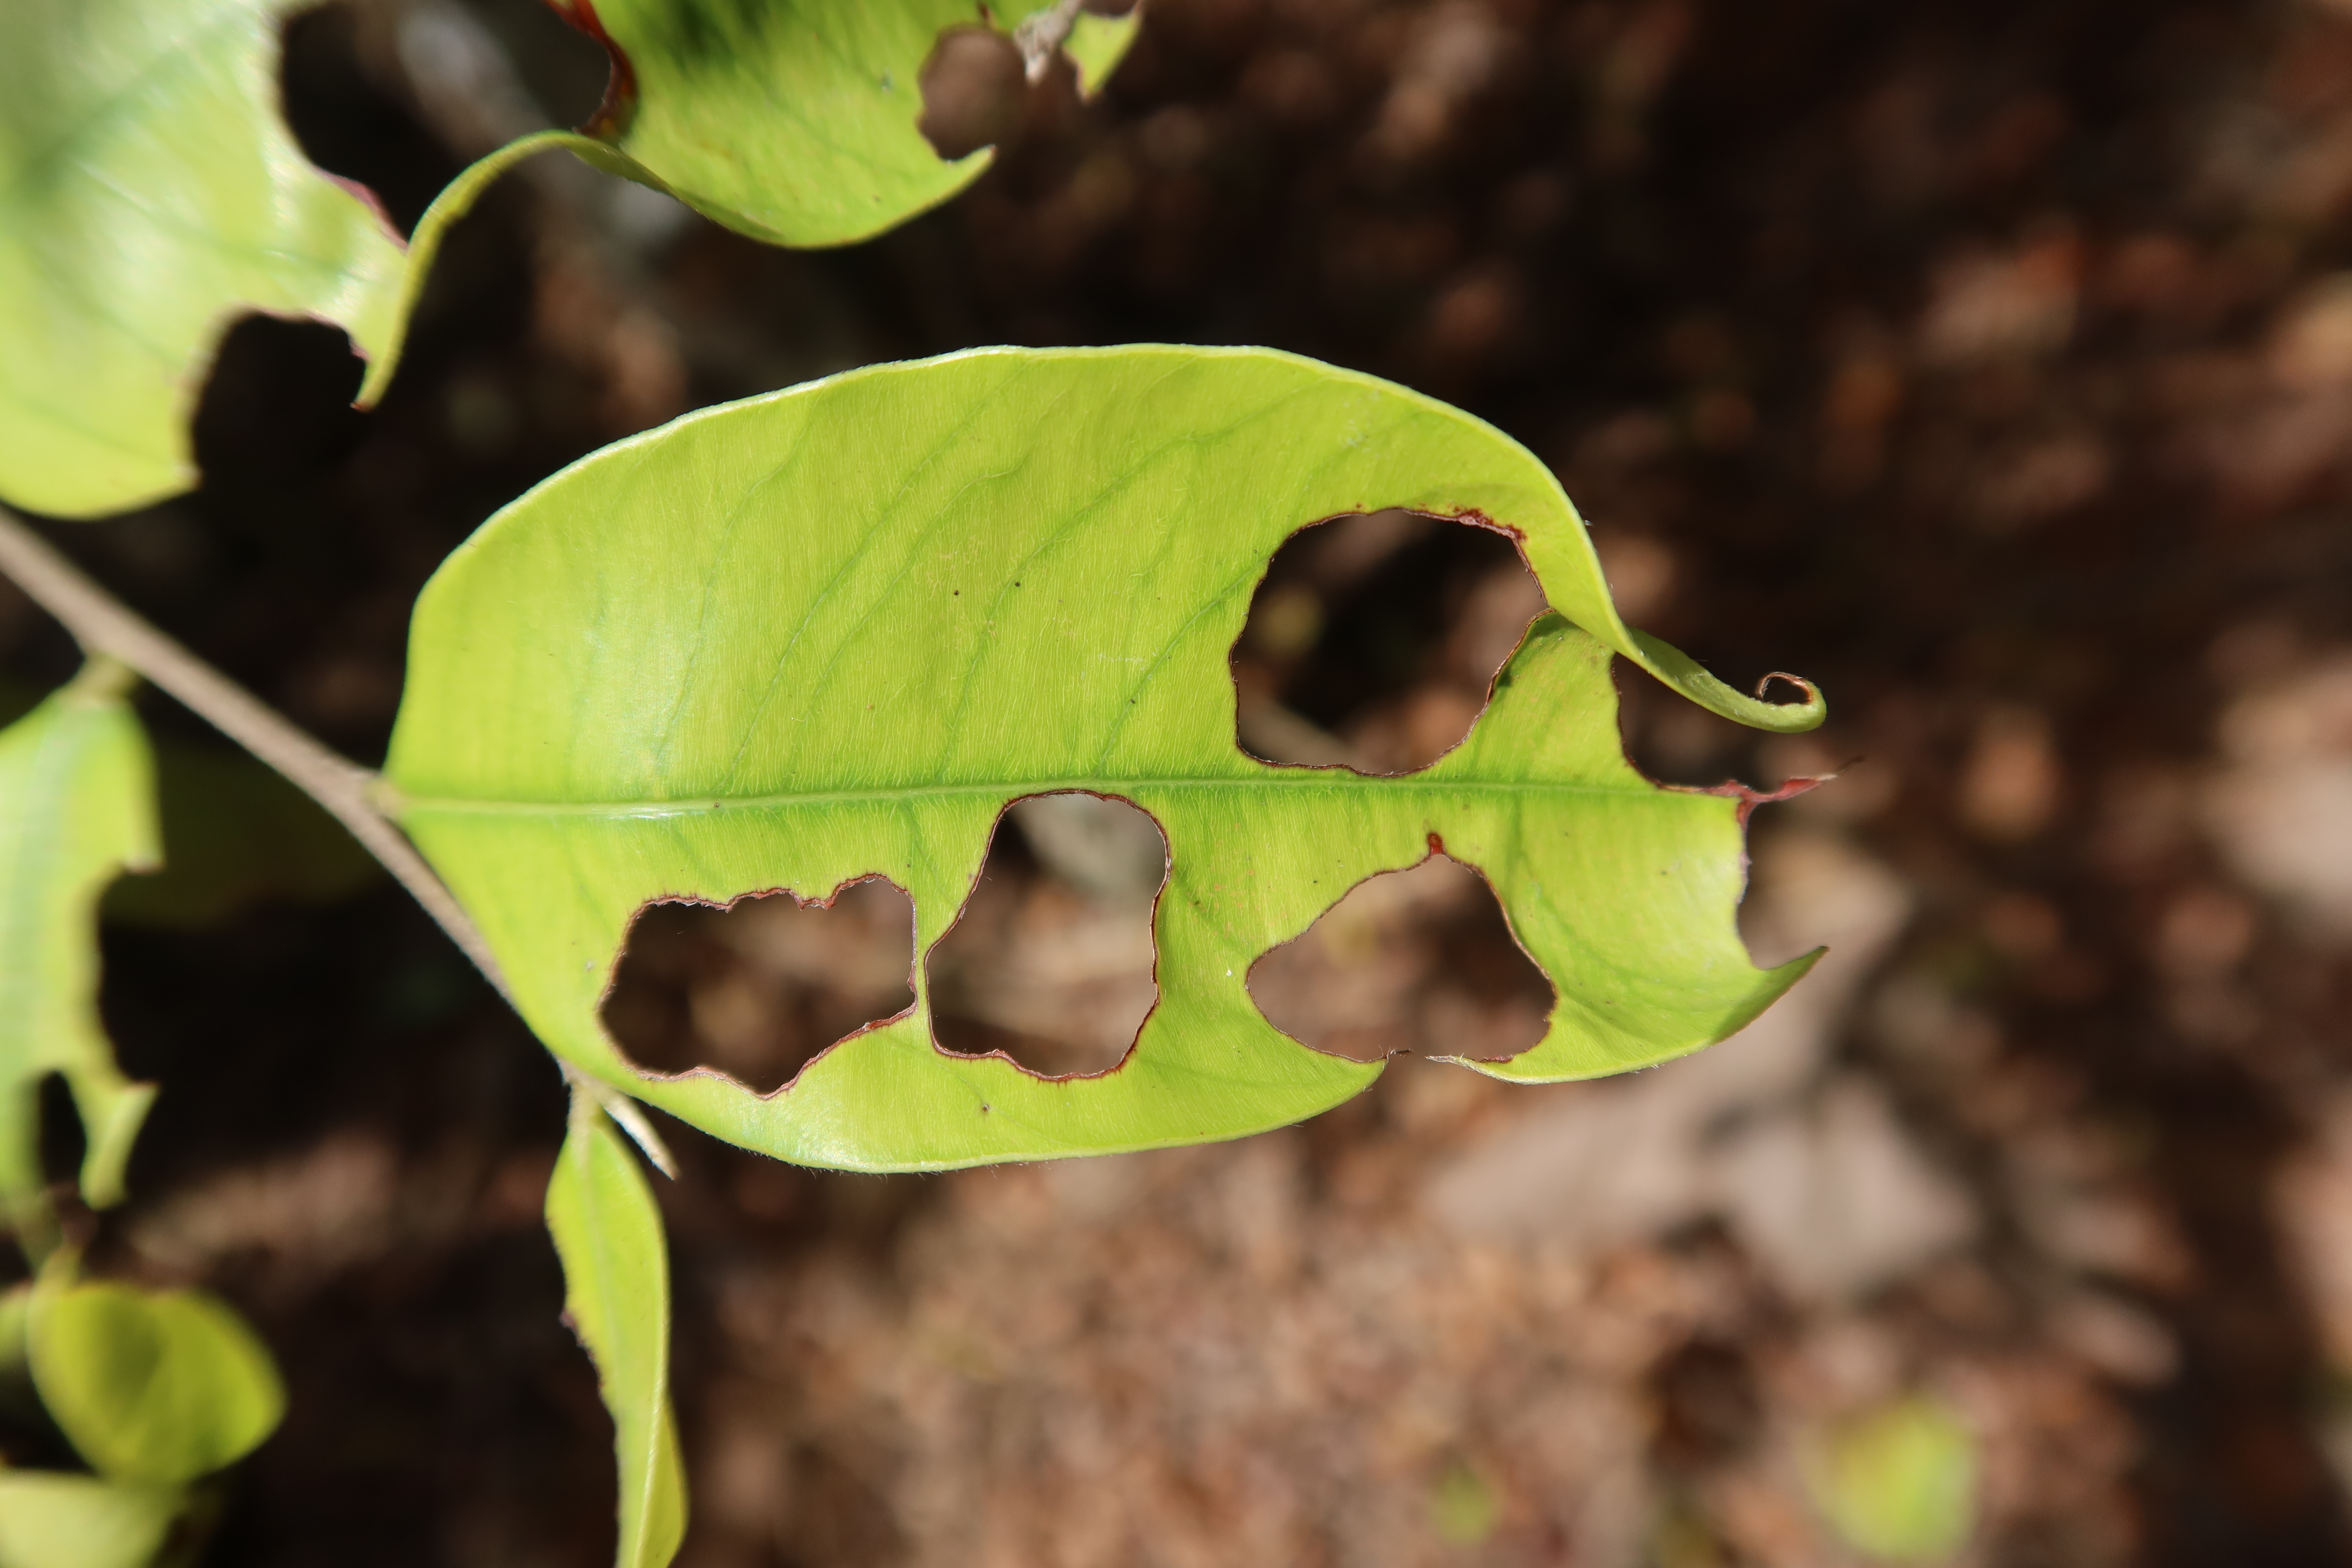
Label: Translucent lesion